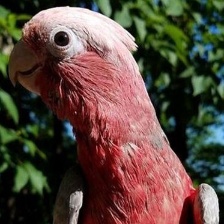
Species: ROSE BREASTED COCKATOO
Scientific name: EOLOPHUS ROSEICAPILLA
ImageNet parent category: sulphur-crested_cockatoo